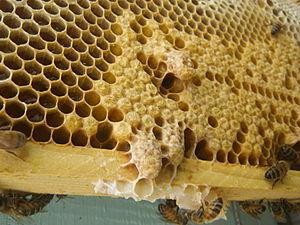
La reine des abeilles, ou plus simplement reine dans le contexte, désigne une femelle adulte accouplée qui vit dans une ruche. Elle est le seul individu femelle pleinement fertile de la colonie. Il y a normalement une seule reine adulte fécondée par ruche. Elle est la mère de la totalité des abeilles de la ruche si on exclut les ouvrières présentes dans la ruche mais venant d'une autre ruche.